Helzel
Also known as:
de - German: Gefülltes Hälsel
es - Spanish: Helzel
he - Hebrew: צוואר ממולא
ru - Russian: Гефилте гелзеле
uk - Ukrainian: Гефілте гелзеле
Category: chicken (chicken sausage)
Cuisine: Ashkenazi Jewish
Associated cuisines: Ashkenazi Jewish
Area: Austria, Czech Republic, Germany, Hungary, Liechtenstein, Poland, Slovakia, Slovenia, Belarus, Estonia, Latvia, Lithuania, Moldova, Russia, Ukraine, Israel
Countries: Austria, Czech Republic, Germany, Hungary, Liechtenstein, Poland, Slovakia, Slovenia, Belarus, Estonia, Latvia, Lithuania, Moldova, Russia, Ukraine, Israel
Region: Eastern Europe Western Europe Western Asia Northern Europe Southern Europe

The dish is a sausage made from poultry neck skin stuffed with flour, bread crumbs, and fried onions, sewn up with a thread.

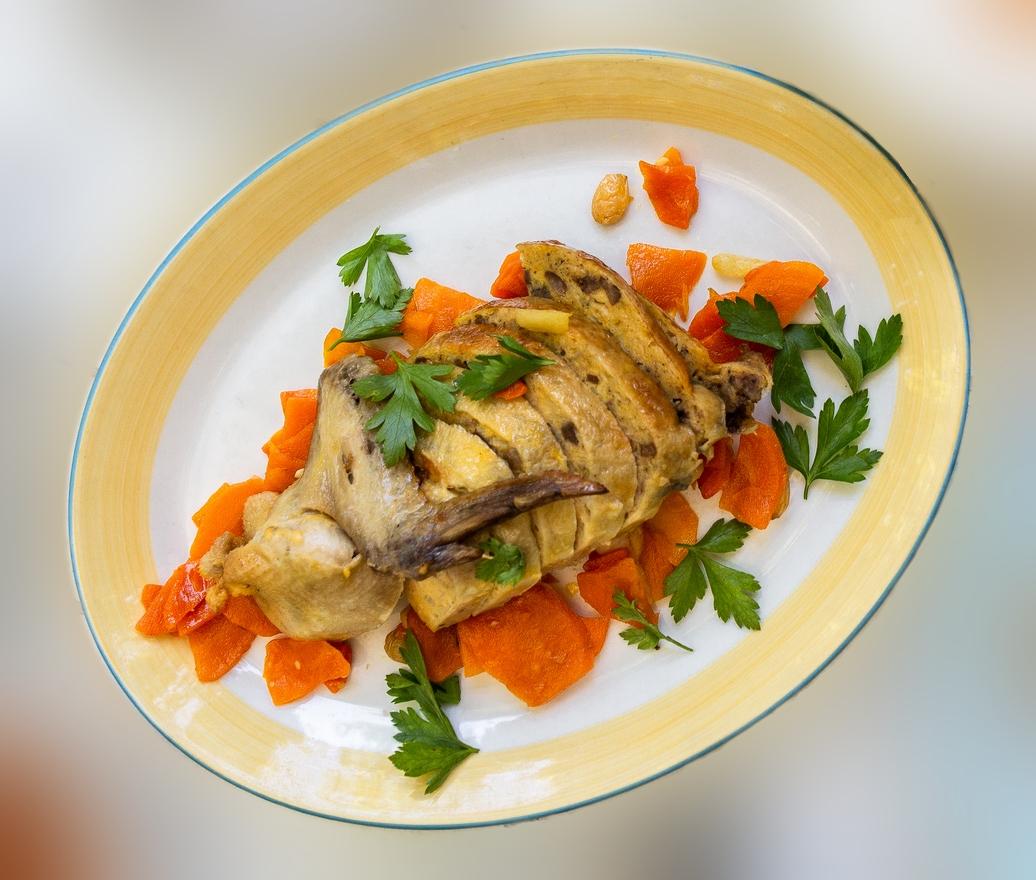